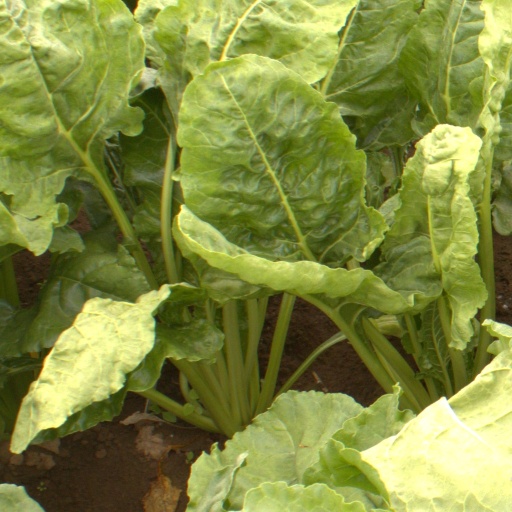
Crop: sugar beet